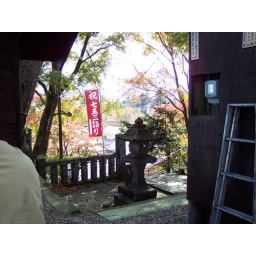
Shrine near the Kitahara's mountain house